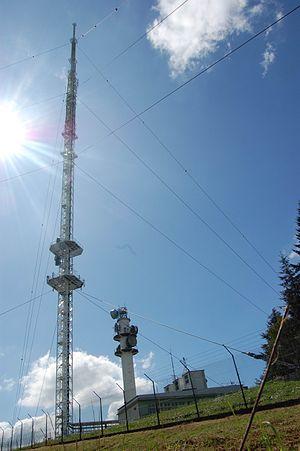
Émetteur de FM et de television avec une tour hertzienne avec une hauteur de 200 metres dite "" Antenne des Cars"""
Les Cars est une commune française située dans le département de la Haute-Vienne, en région Nouvelle-Aquitaine.